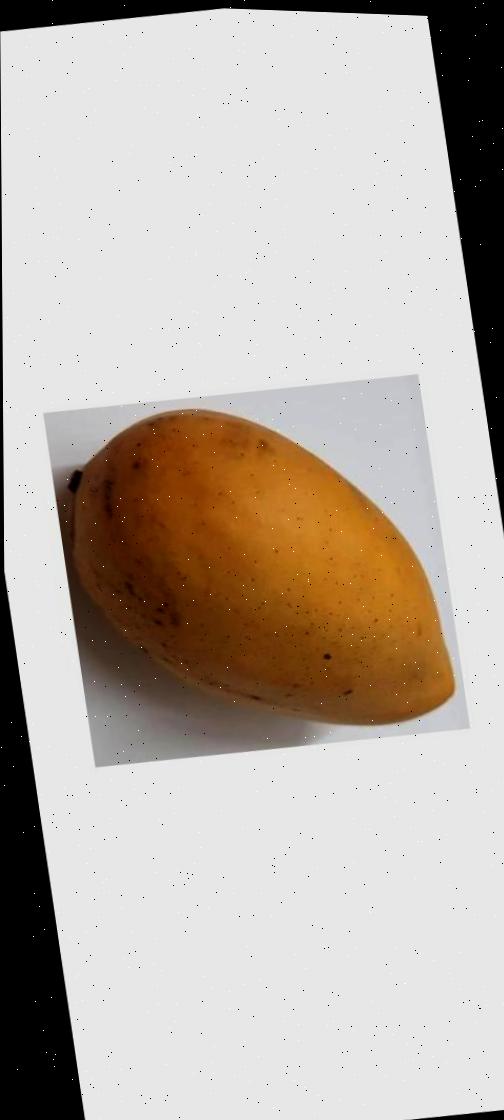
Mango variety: Katimon